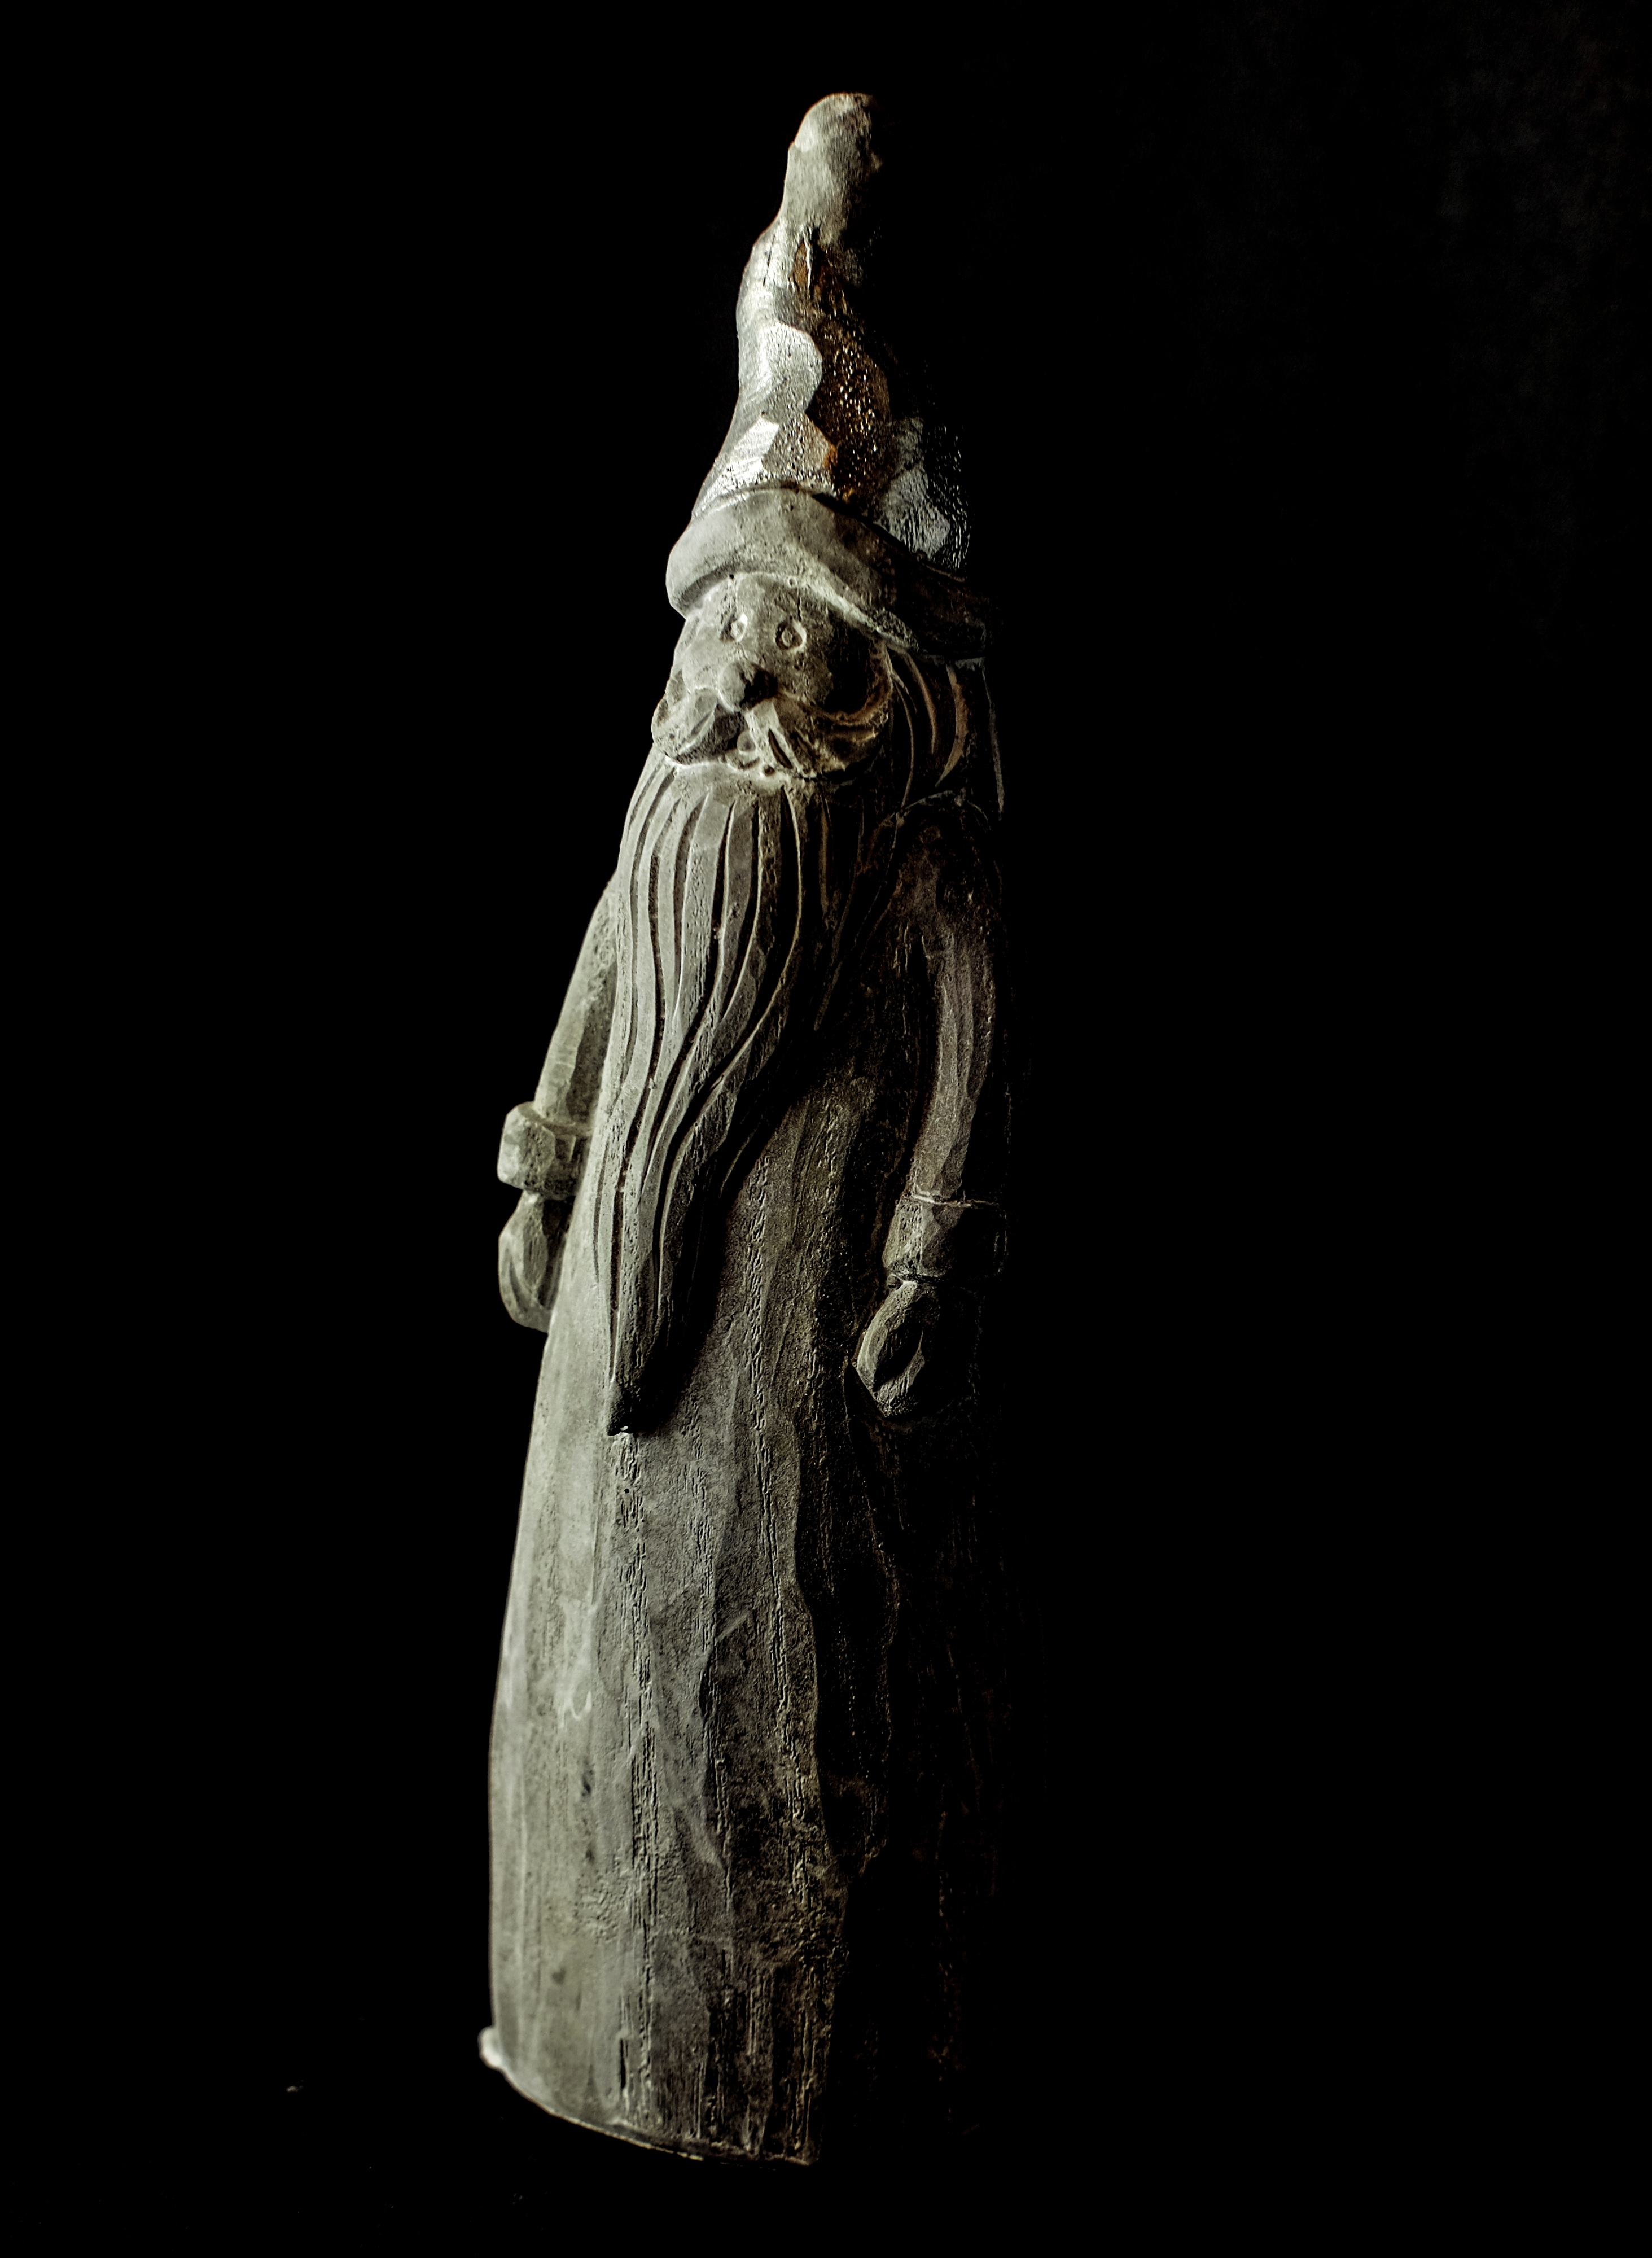
wing, monument, statue, decoration, darkness, christmas, sculpture, art, carving, santa claus, nicholas, mythology, fictional character